Question: Please indicate a possible affordance area of the scissors that can be used for holding
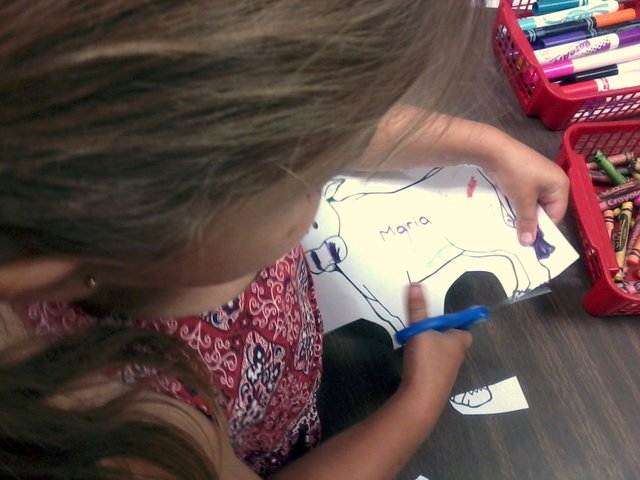
Answer: [382.5, 304.5, 486.5, 352.5]